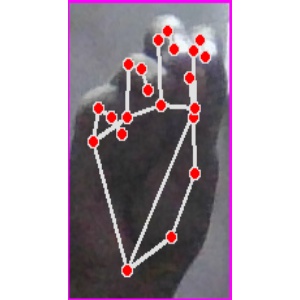
अक्षर: ङ